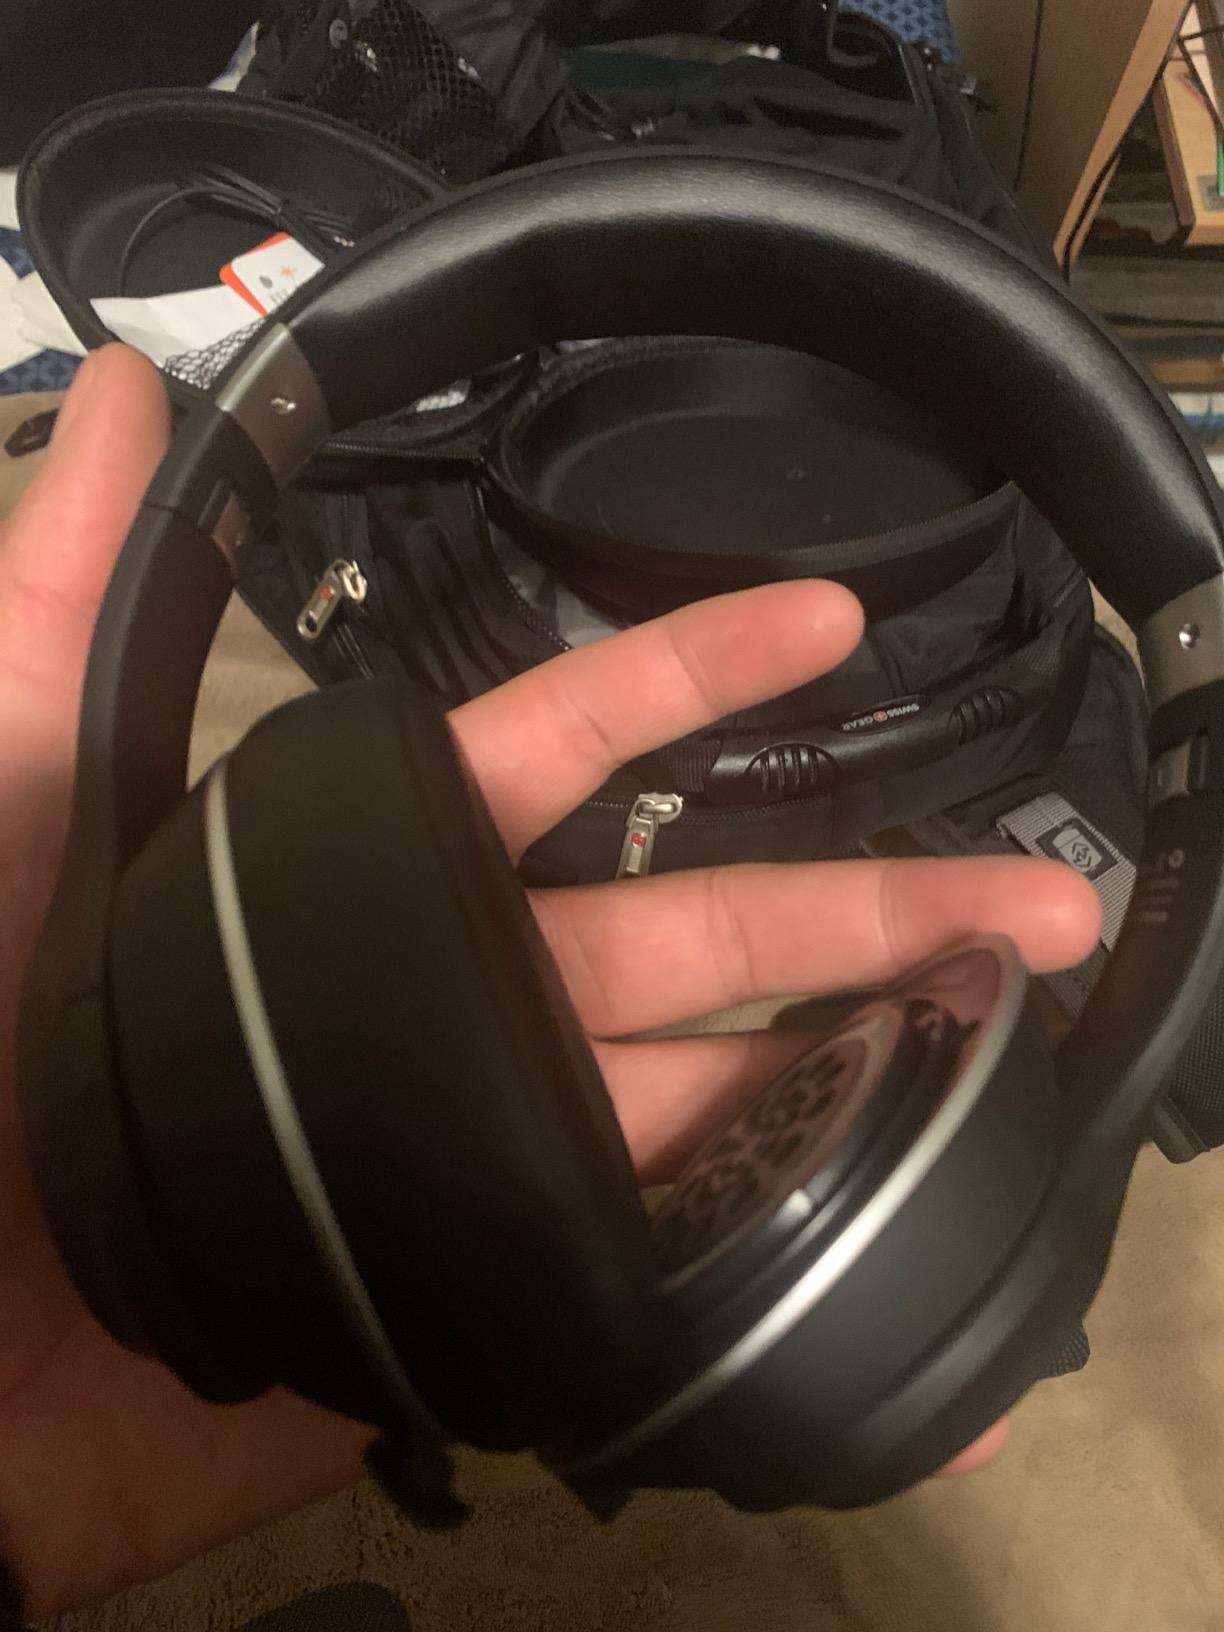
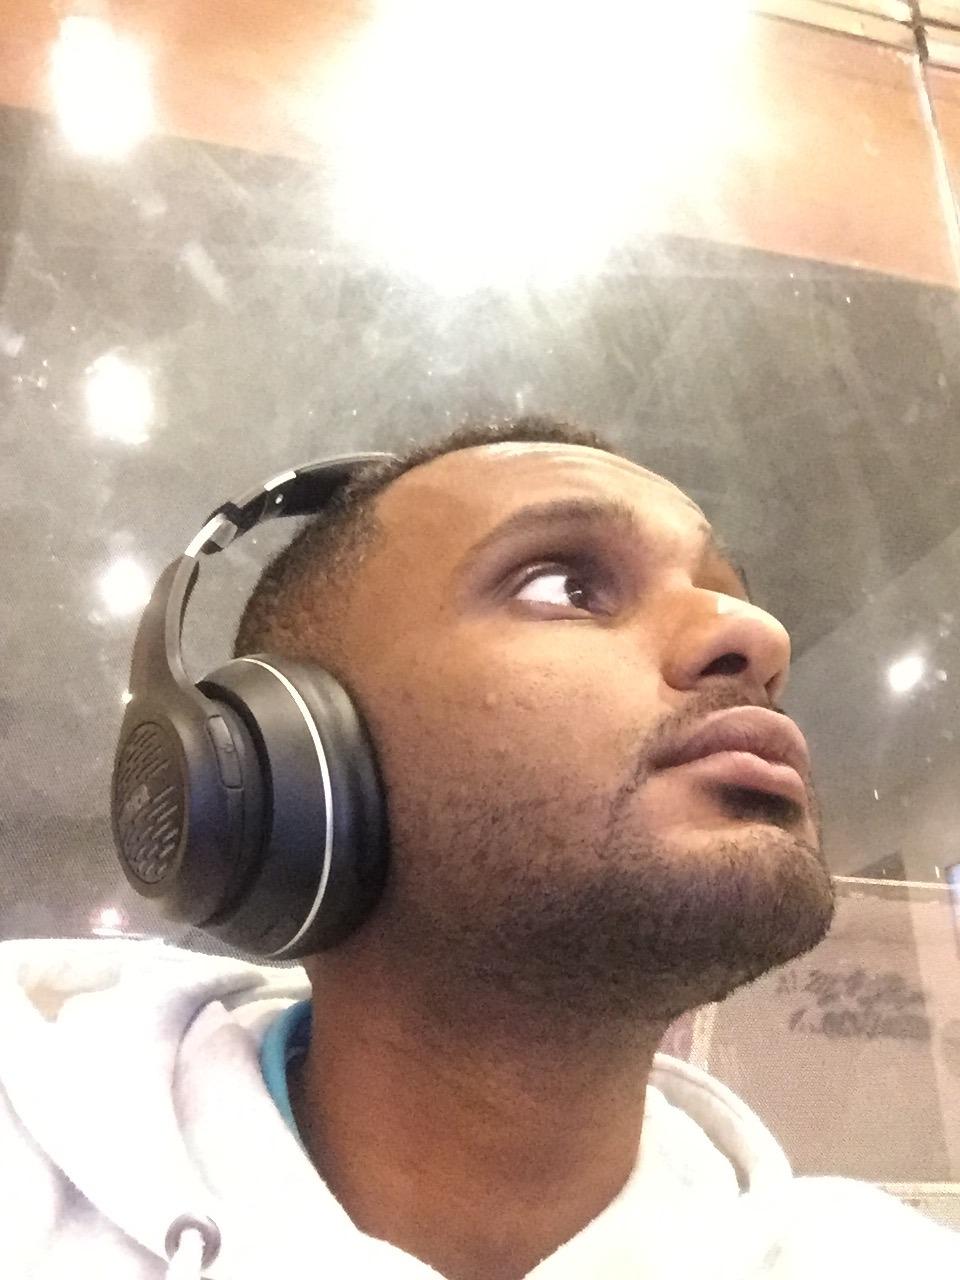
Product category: headphones
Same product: yes